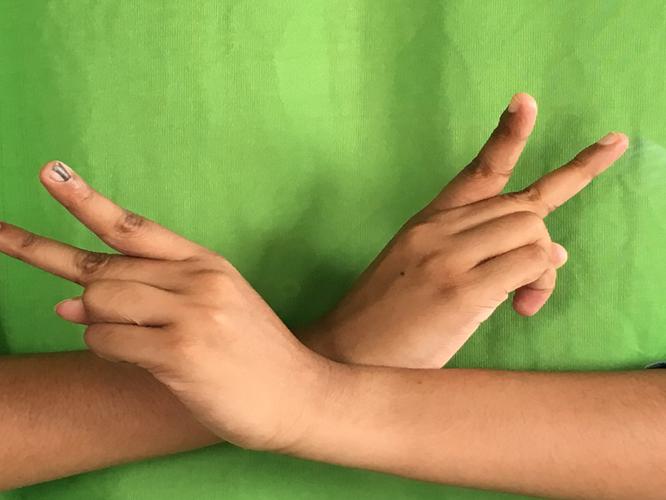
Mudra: Kartariswastika
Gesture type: double_hand